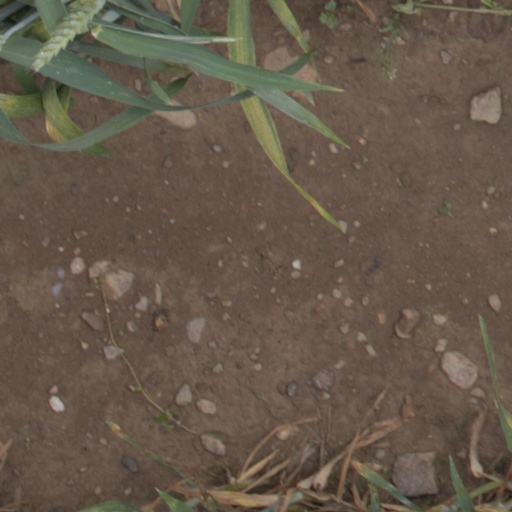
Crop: wheat